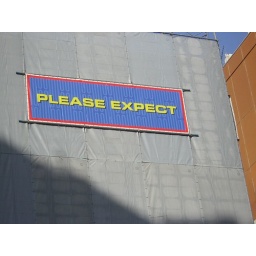
Kyoto: Weird sign on a building under construction. We weren't sure what to expect.